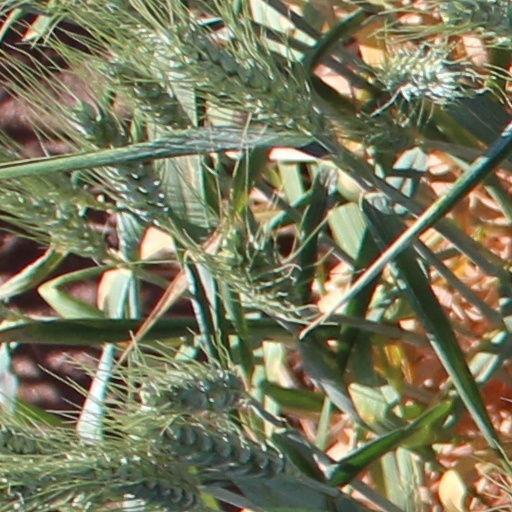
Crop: wheat